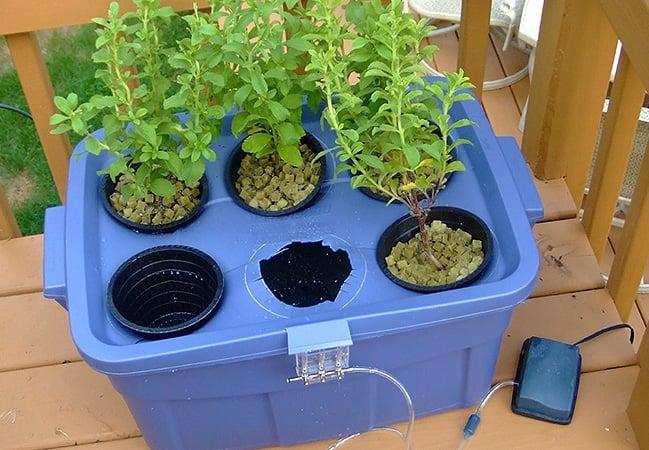
Mfumo wa kilimo cha [cs] hydroponics [cs] unaotumia ndoo ya plastiki ya rangi ya buluu. Juu ya ndoo hiyo, kuna matundu matano, manne kati yake yana vikapu vidogo vyeusi vilivyowekwa ndani yake na kila kikapu kina mmea mdogo wa kijani kibichi unaokua.